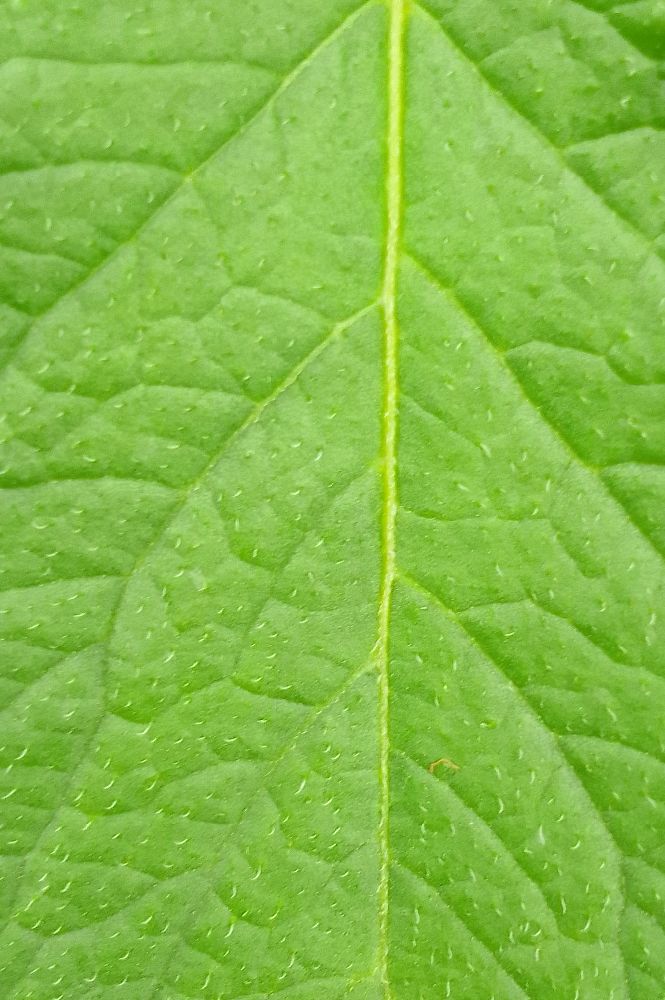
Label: Healthy